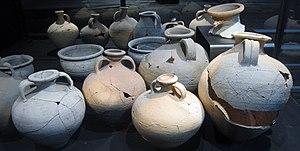
Céramiques (mortier, jatte à goulot verseur, jattes, cruches [une anse], amphores [deux anses]) provenant d'un atelier de potiers situé à Liscorno en Surzur (3e siècle après J.-C., Service Régional Archéologique Bretagne, exposition L'empreinte de Rome, musée de Douarnenez).
Surzur [syʁzyʁ] est une commune française, située dans le département du Morbihan en région Bretagne.